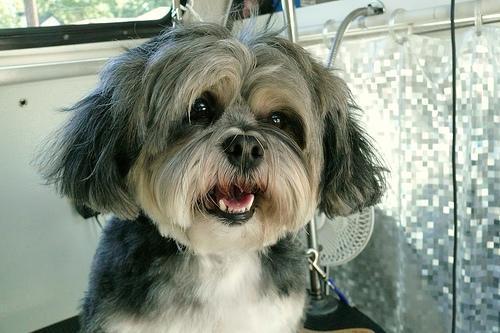
Lhasa